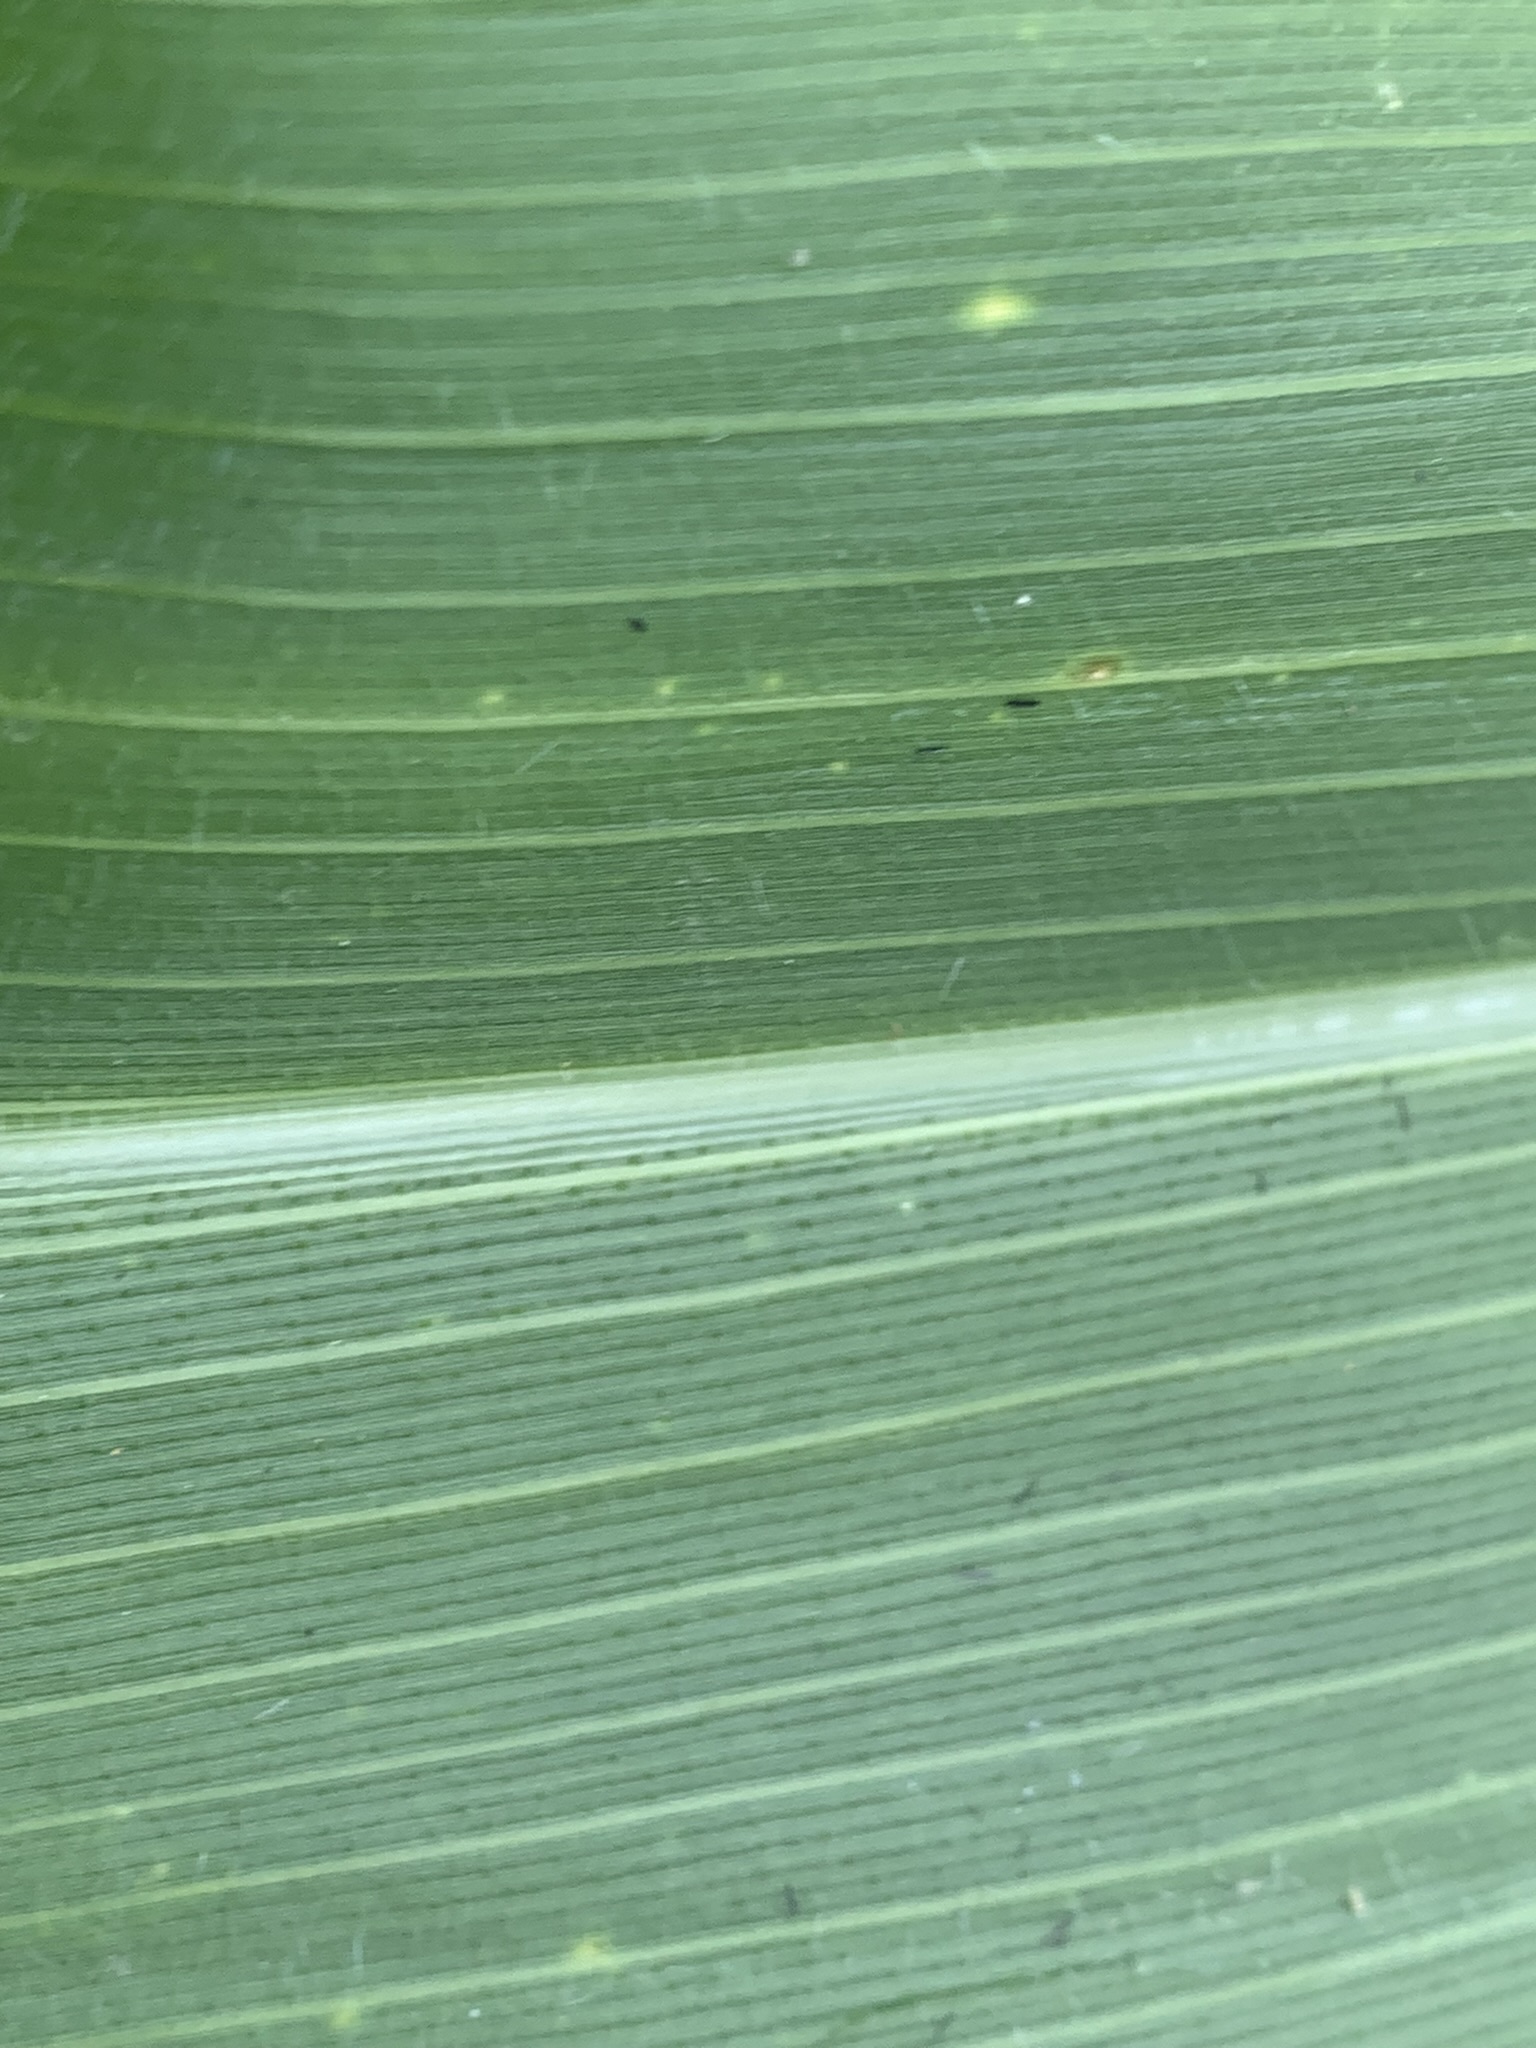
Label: Healthy